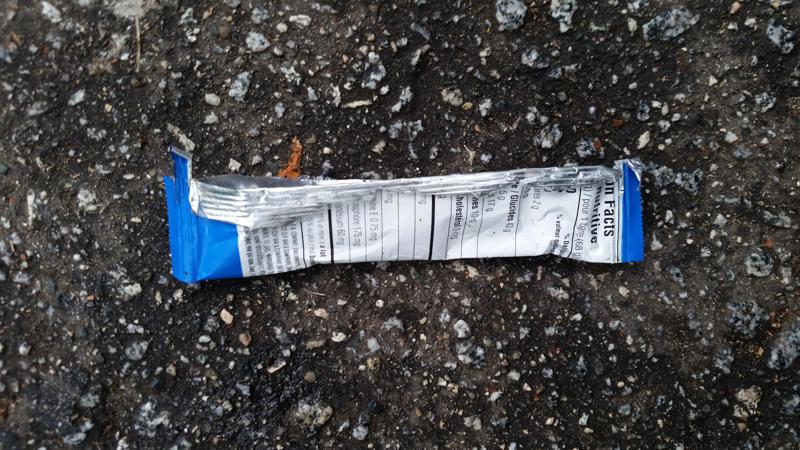
Waste category: trash